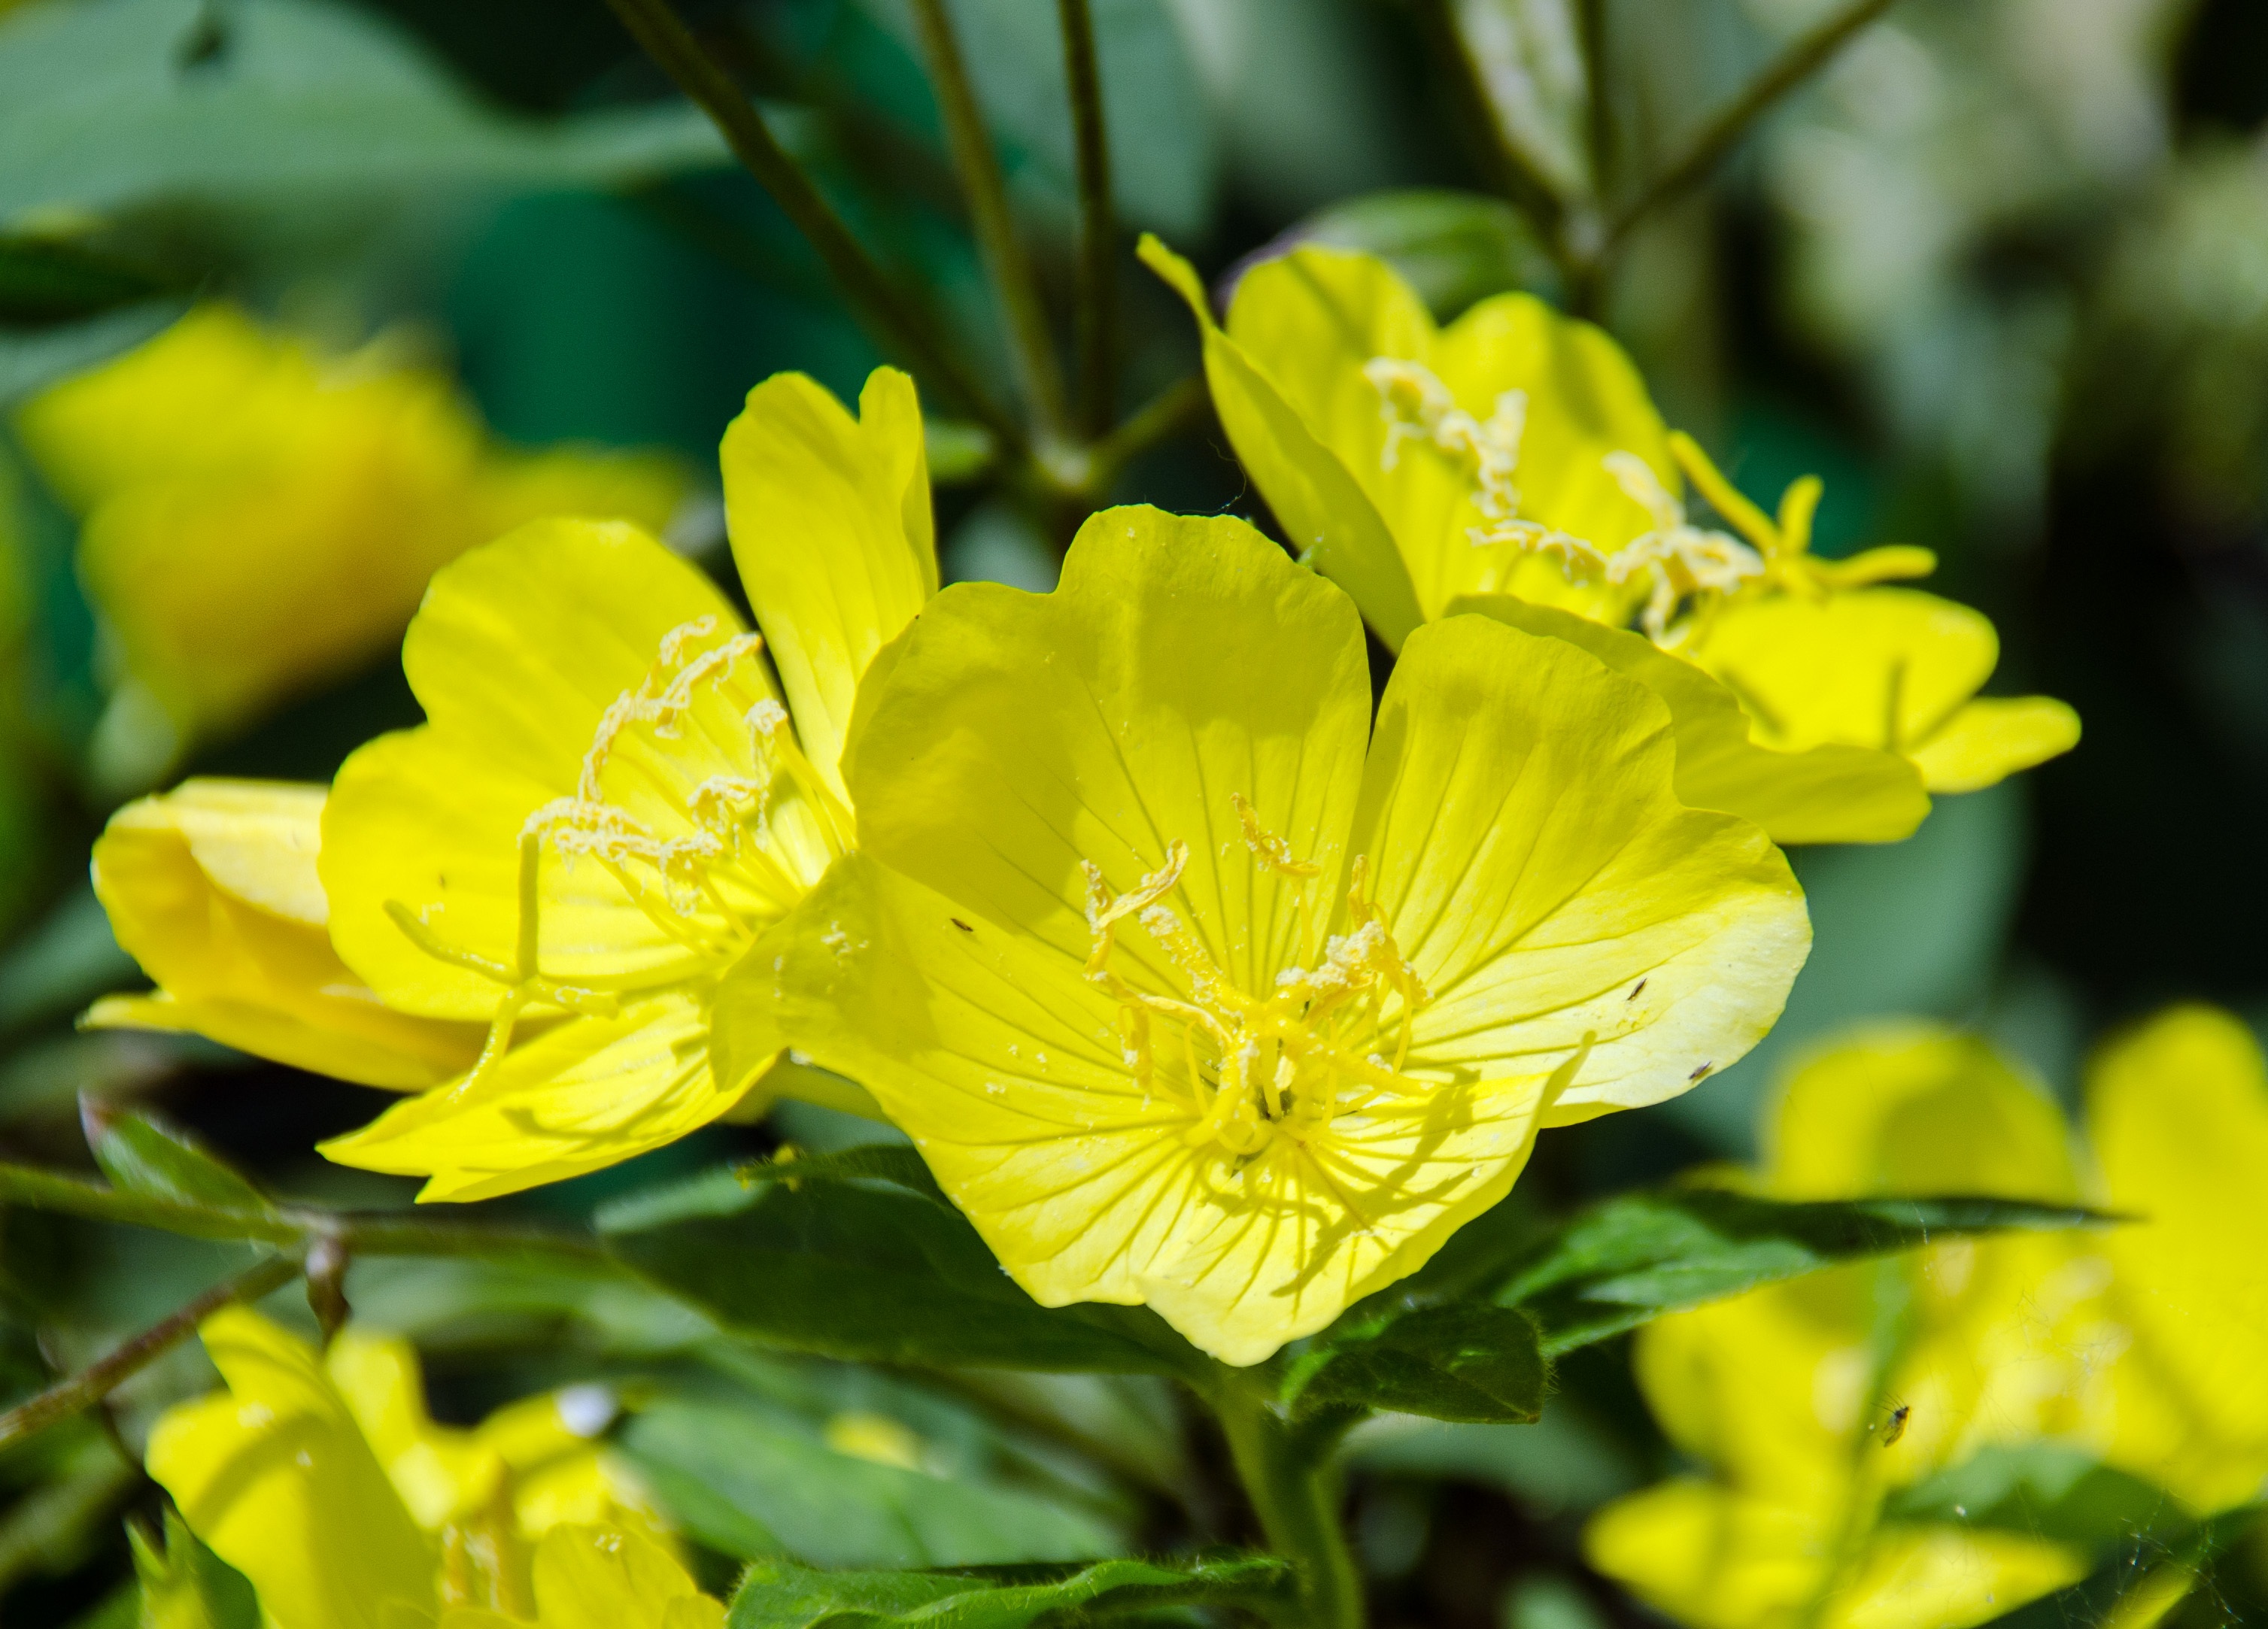
blossom, plant, flower, produce, botany, yellow, garden, flora, wildflower, primrose, evening primrose, hypericum, macro photography, ornamental plant, garden flowers, flowering plant, a yellow flower, rose of sharon, hypericaceae, land plant, large flowered evening primrose